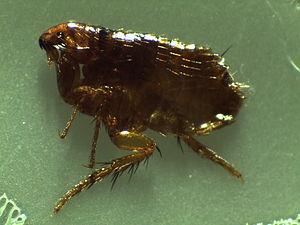
Les insectes sont une classe d'animaux invertébrés de l'embranchement des arthropodes et du sous-embranchement des hexapodes. Ils sont caractérisés par un corps segmenté en trois tagmes protégés par une cuticule formant un exosquelette composé de chitine et pourvu de trachées respiratoires.